Grog (clay)

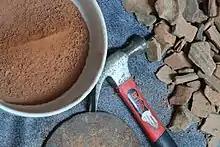
Grog, temper for clay

Grog, also known as firesand and chamotte, is a raw material usually made from crushed and ground potsherds, reintroduced into crude clay to temper it before making ceramic ware. It has a high percentage of silica and alumina.